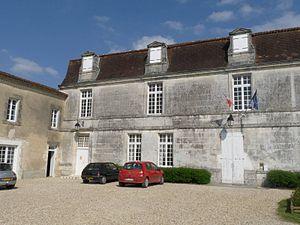
Mairie de Gondeville, Charente, France
Gondeville est une ancienne commune du Sud-Ouest de la France, située dans le département de la Charente. Depuis le 1ᵉʳ janvier 2019, elle est une commune déléguée de Mainxe-Gondeville.